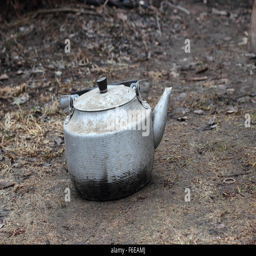
old aluminum kettle on a dirty background